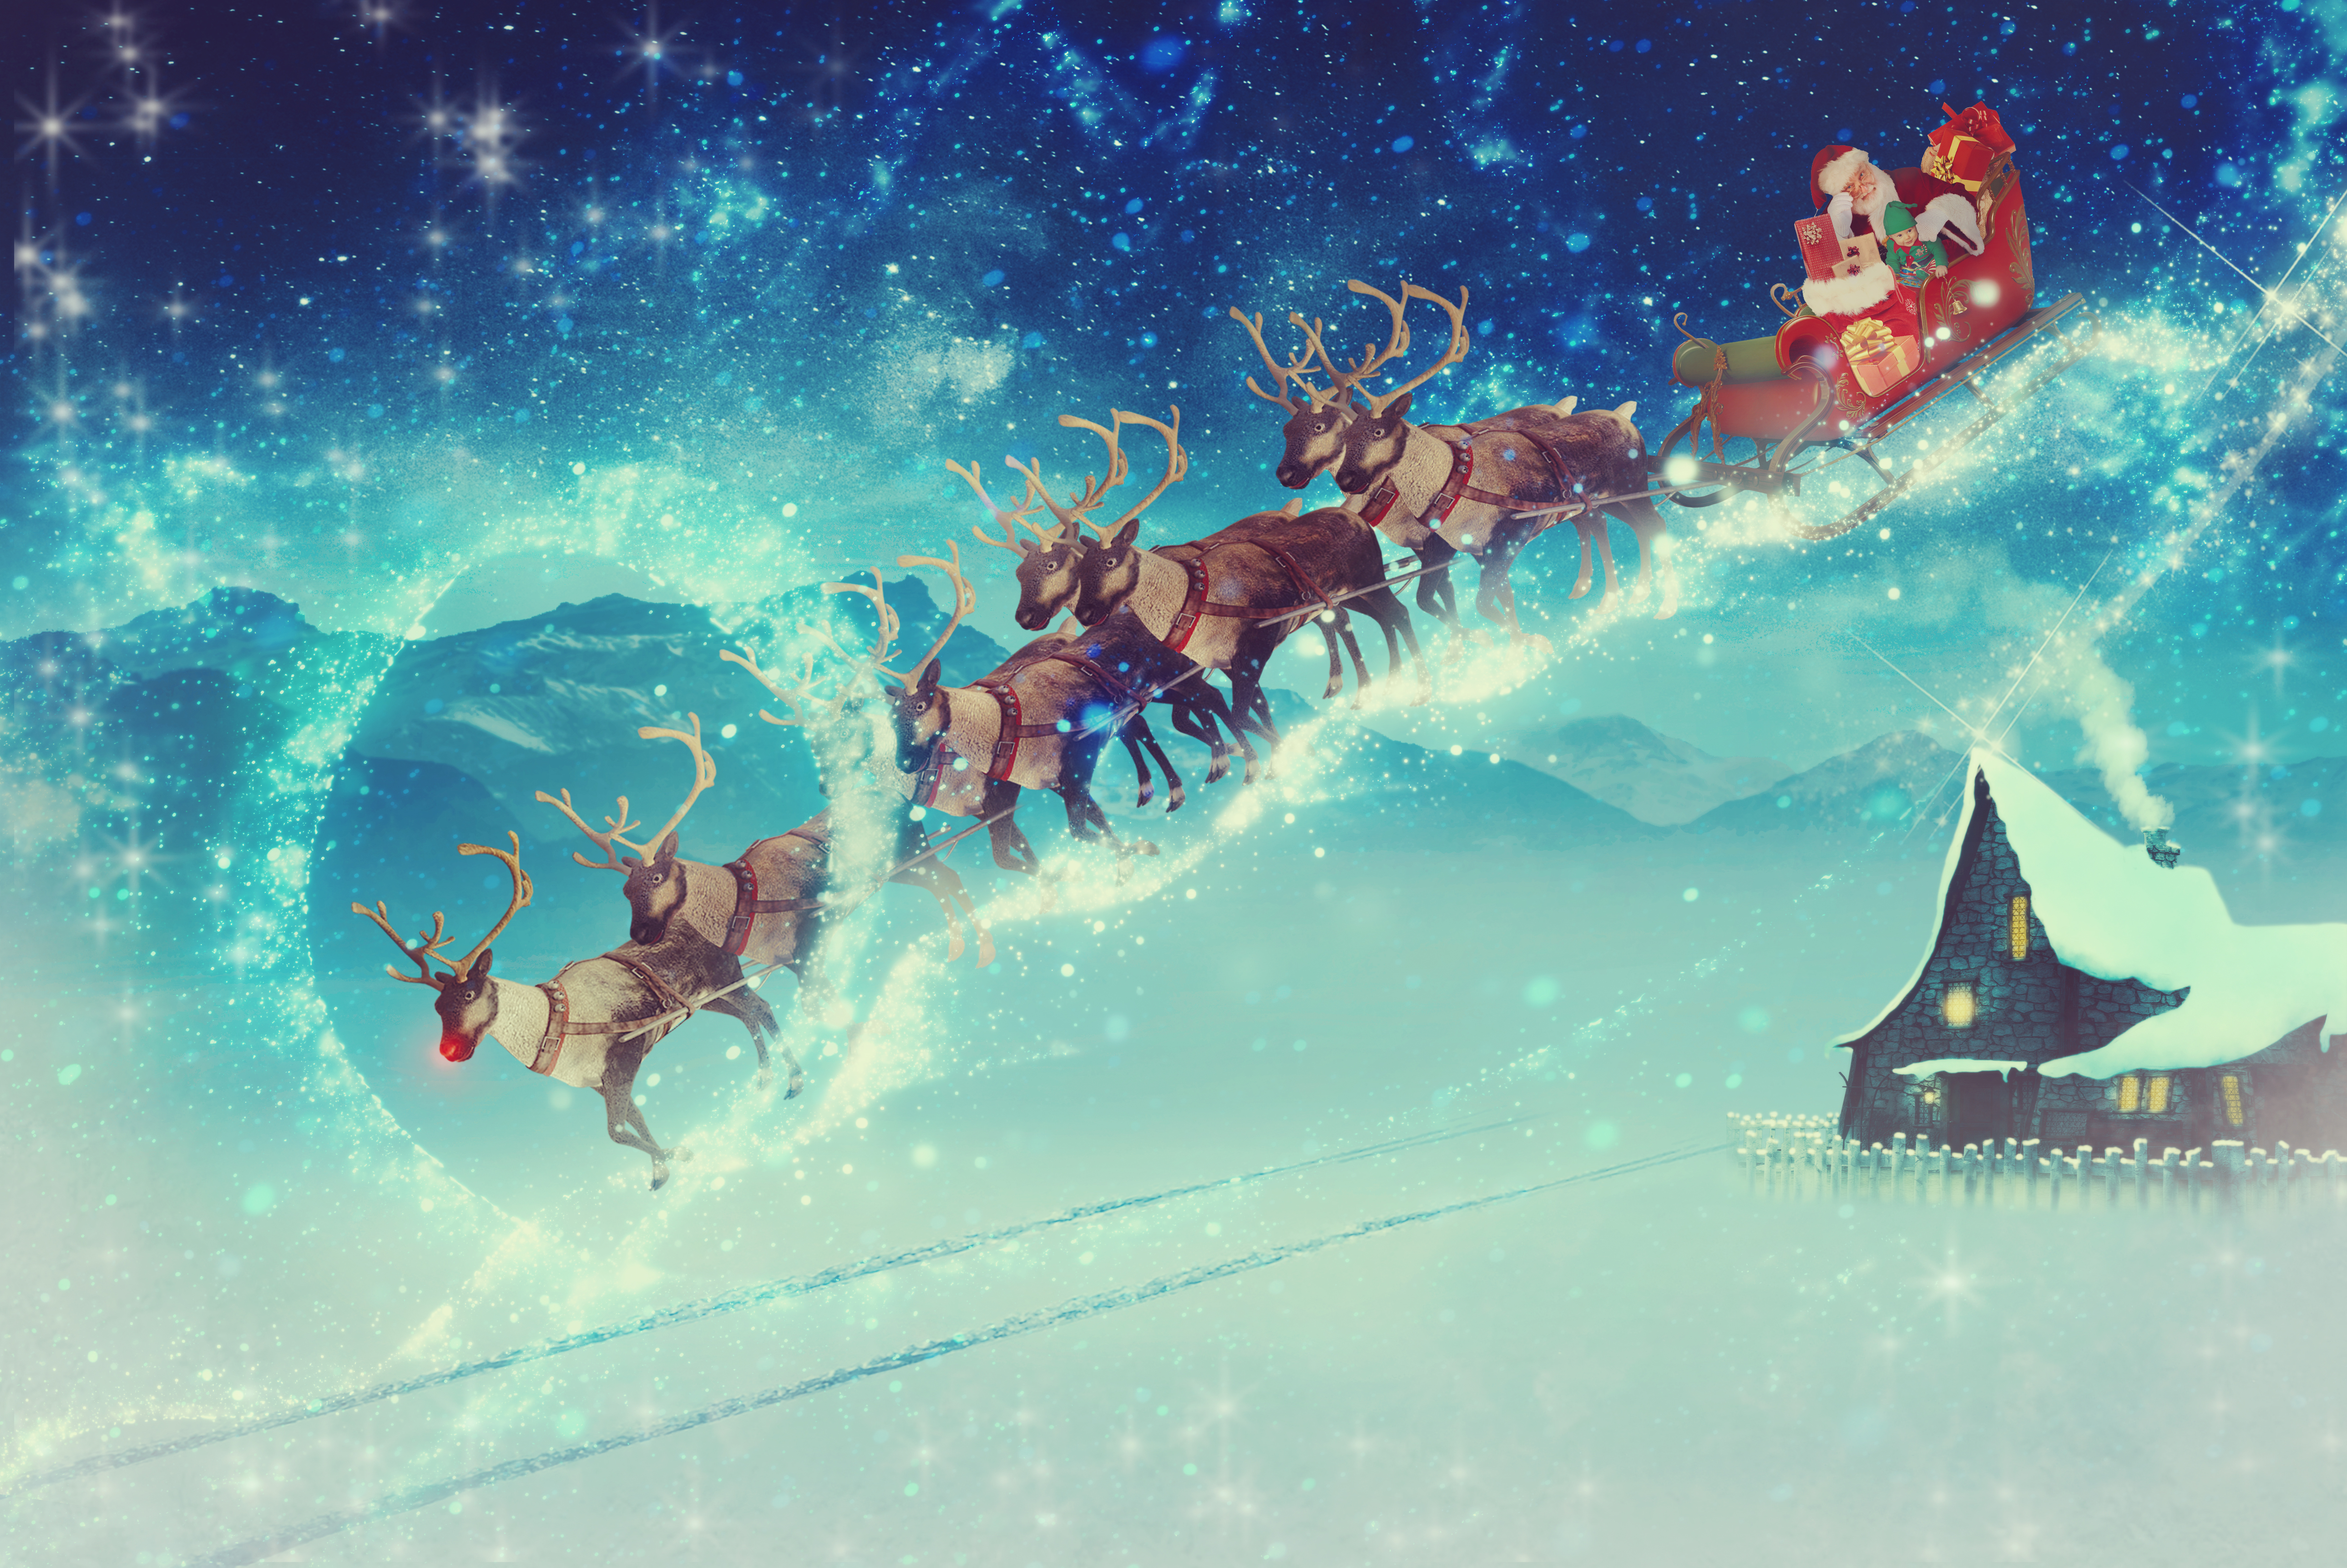
art, sky, reindeer, water, underwater, computer wallpaper, deer, organism, illustration, fun, extreme sport, winter, fictional character